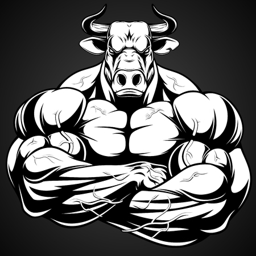
vector illustration of a strong healthy bull with large biceps .